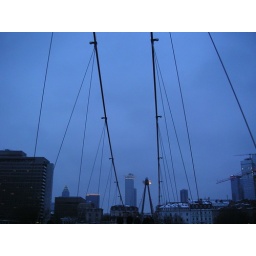
bridge in blue